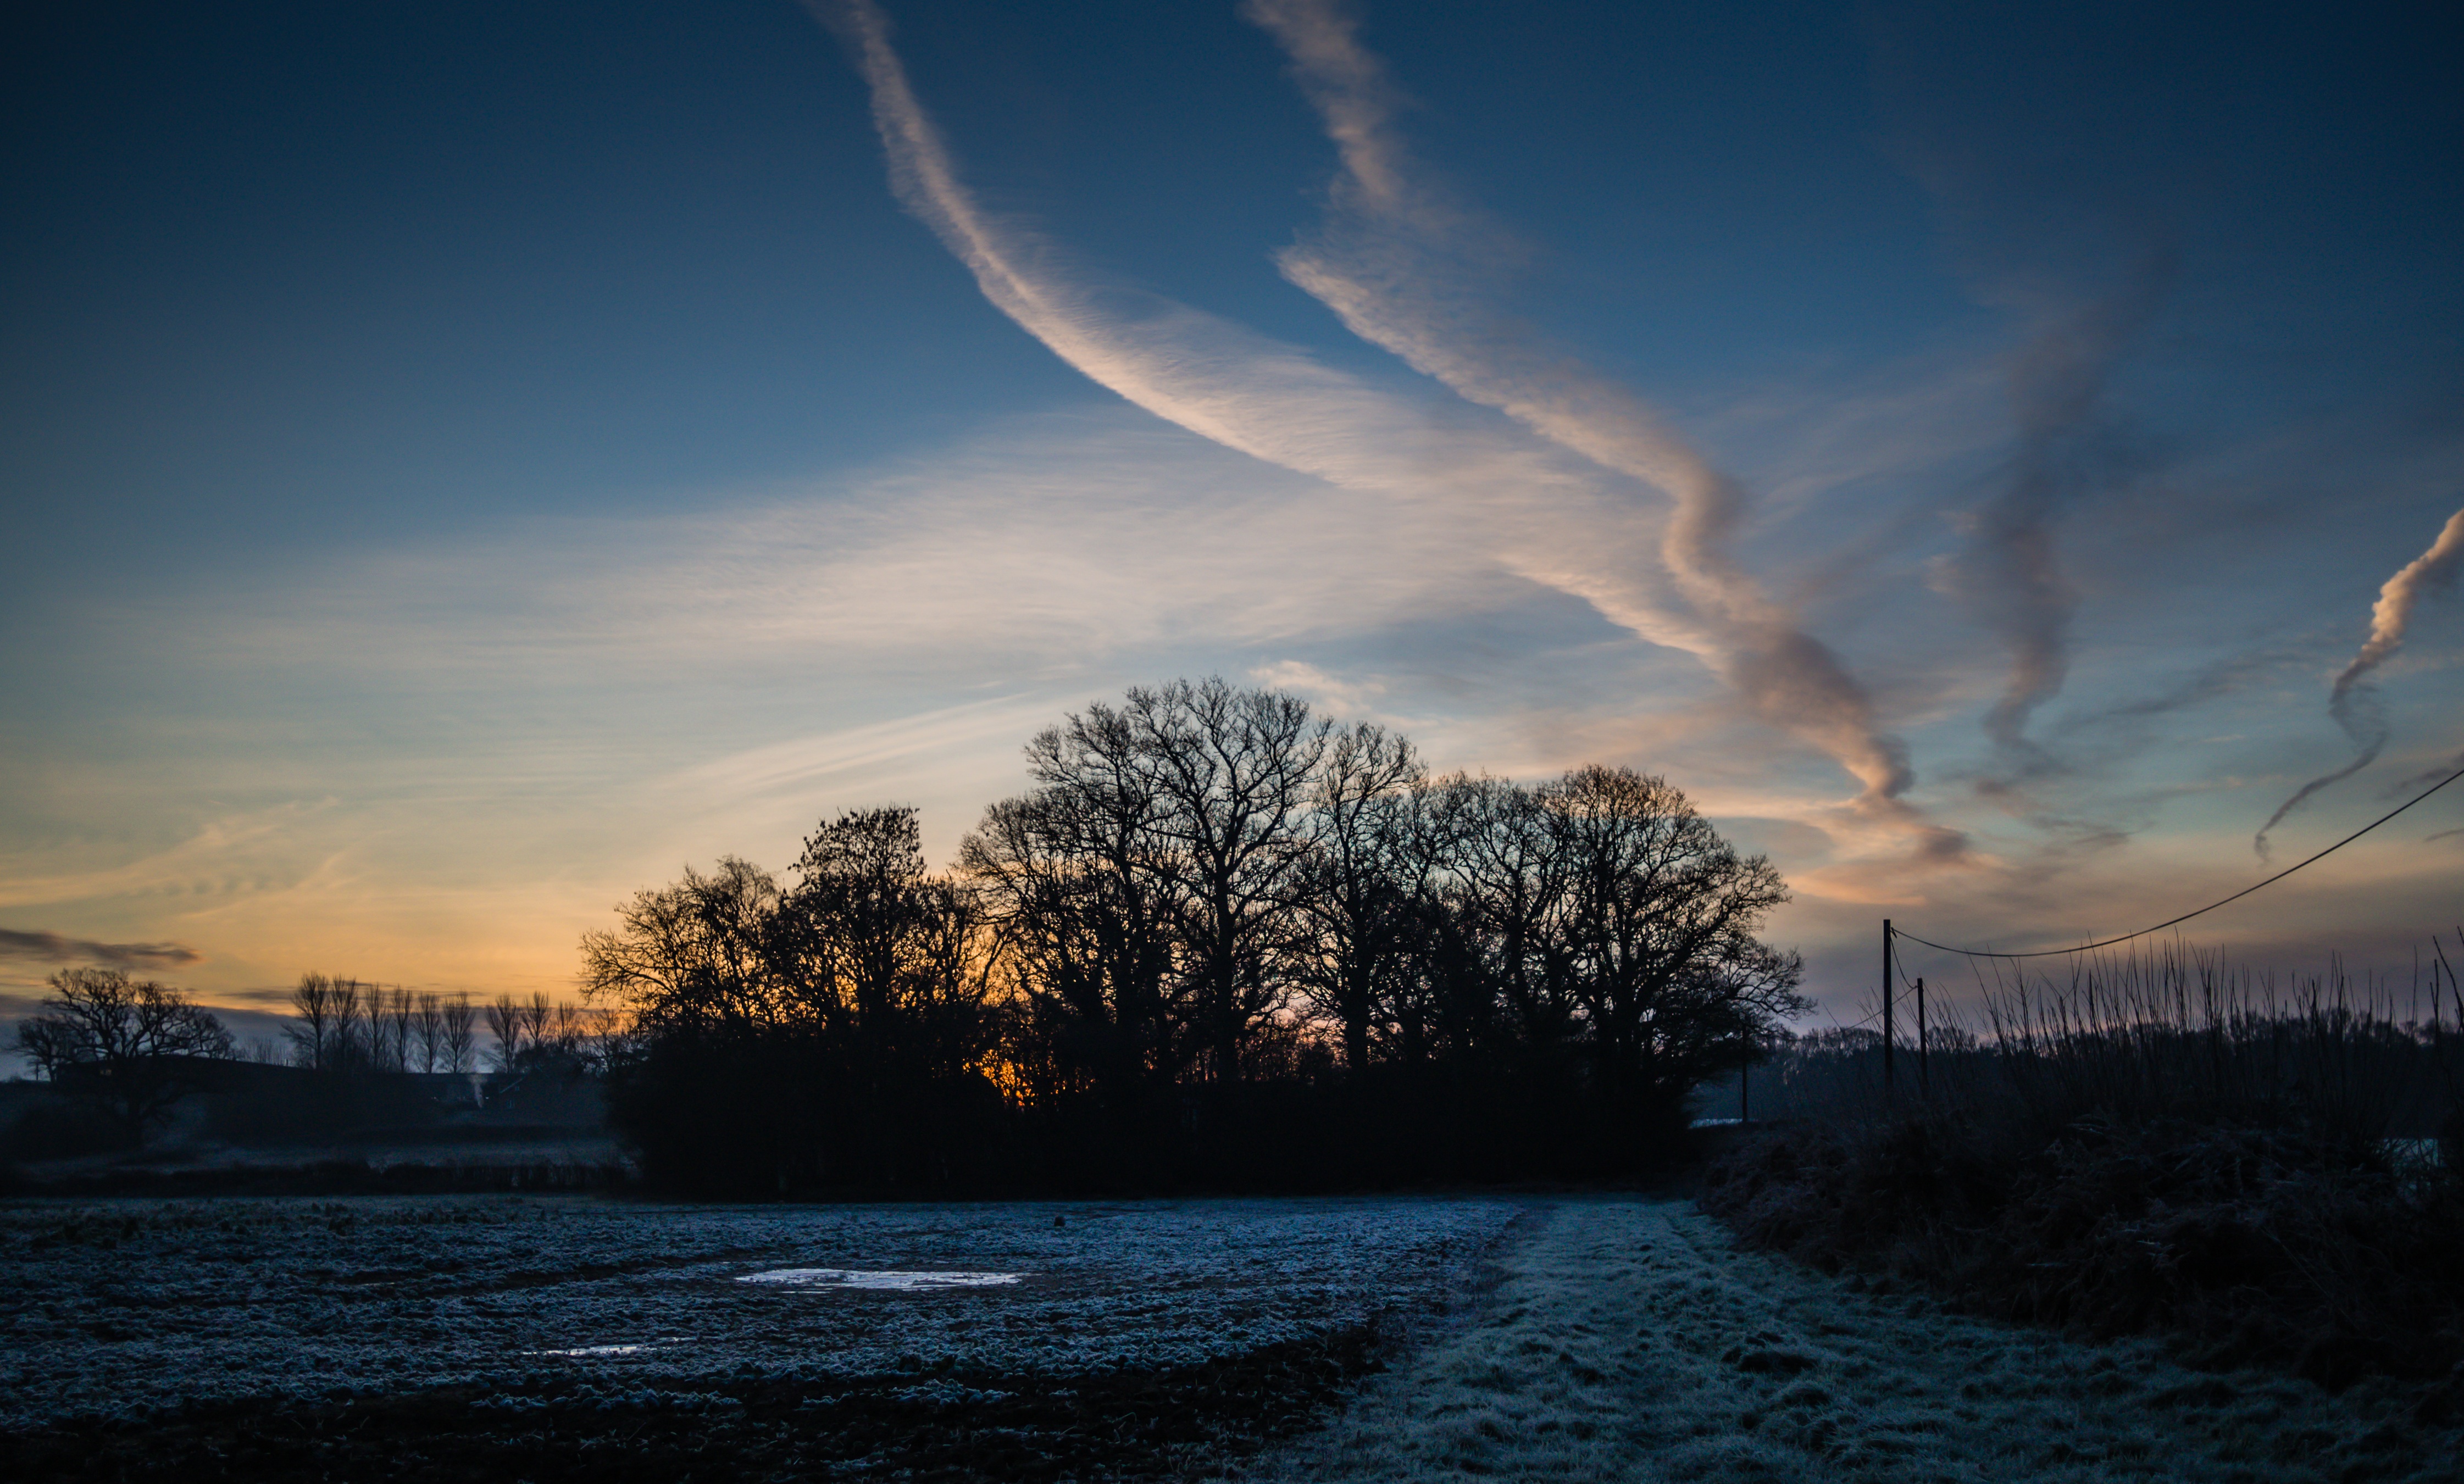
tree, nature, horizon, snow, light, cloud, sky, sun, sunrise, sunset, field, night, sunlight, morning, frost, dawn, atmosphere, dusk, evening, reflection, weather, darkness, meteorological phenomenon